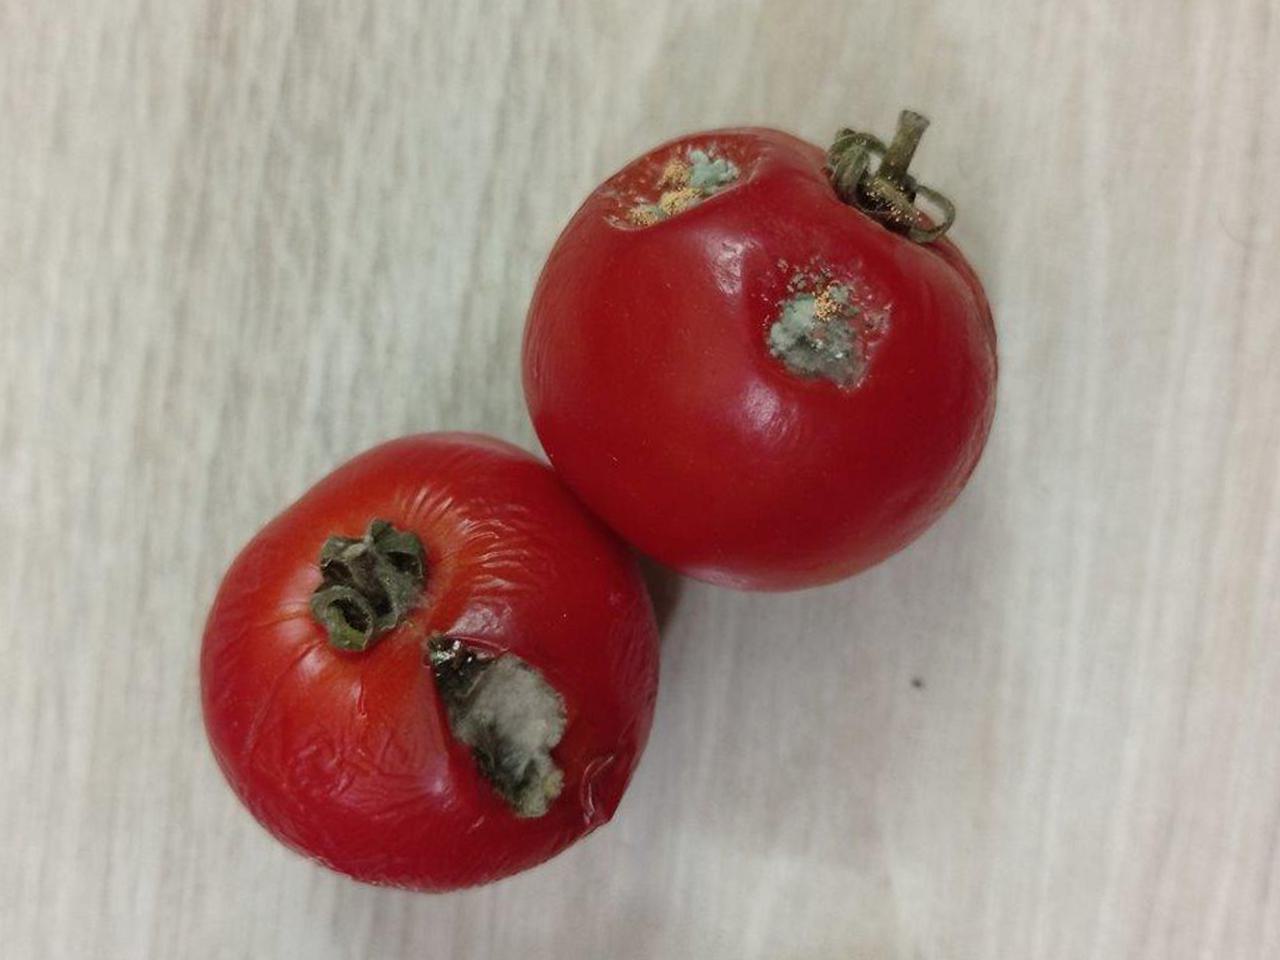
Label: Rotten